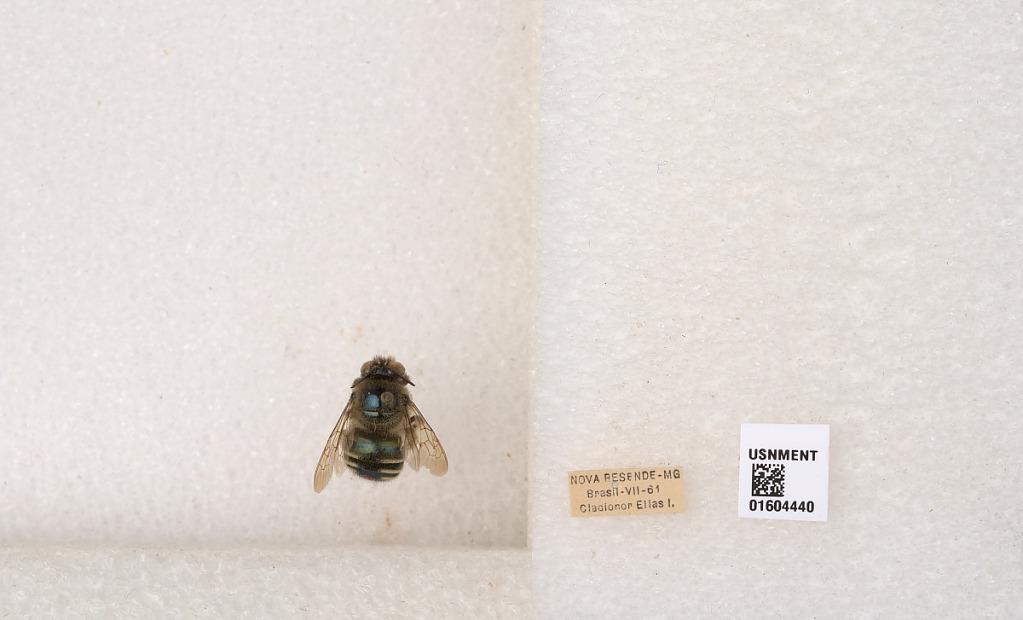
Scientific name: Xylocopa (Schonnherria) viridis Smith
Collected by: C. Elias
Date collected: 1961-7-1
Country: Brazil
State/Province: Minas Gerais
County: Nova Resende
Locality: Nova Resende